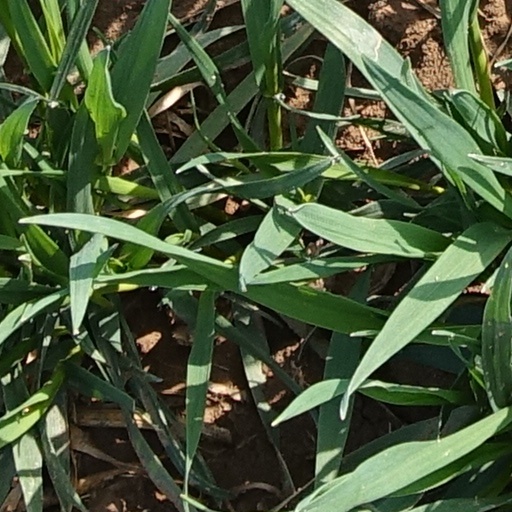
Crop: wheat